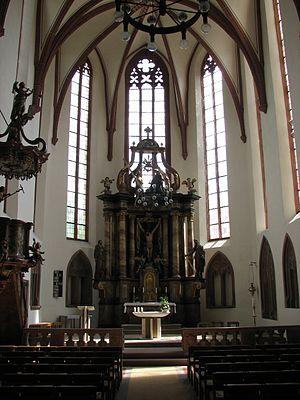
La collégiale Sainte-Julienne est une église simultanée située à Mosbach dans l'arrondissement de Neckar-Odenwald, Land de Bade-Wurtemberg. La communauté évangélique l'appelle collégiale, la communauté catholique église Sainte-Julienne.